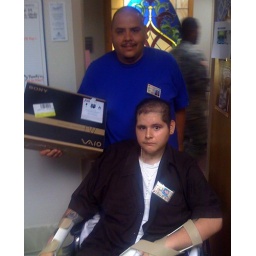
A wounded soldier and his just-delivered Valour-IT laptop in the chaplain's office at Brooke Army Medical Center in NOV 2009.